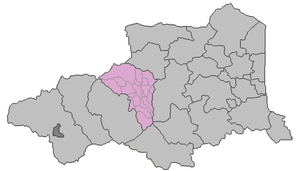
Prades (kanton)
Placering i departementet Pyrénées-Orientales
Prades var en fransk kanton indtil 2015 beliggende i departementet Pyrénées-Orientales i regionen Languedoc-Roussillon. Kantonen blev nedlagt i forbindelse med en reform, der reducerede antallet af kantoner i Frankrig. Kantonens kommuner er nu fordelt mellem de to ny kantoner Les Pyrénées catalanes og Le Canigou.